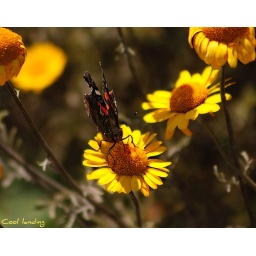
Love these fun shots.....i was zeroing in on the flower when the butterfly landed as I clicked..... cool